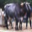
Label: cattle